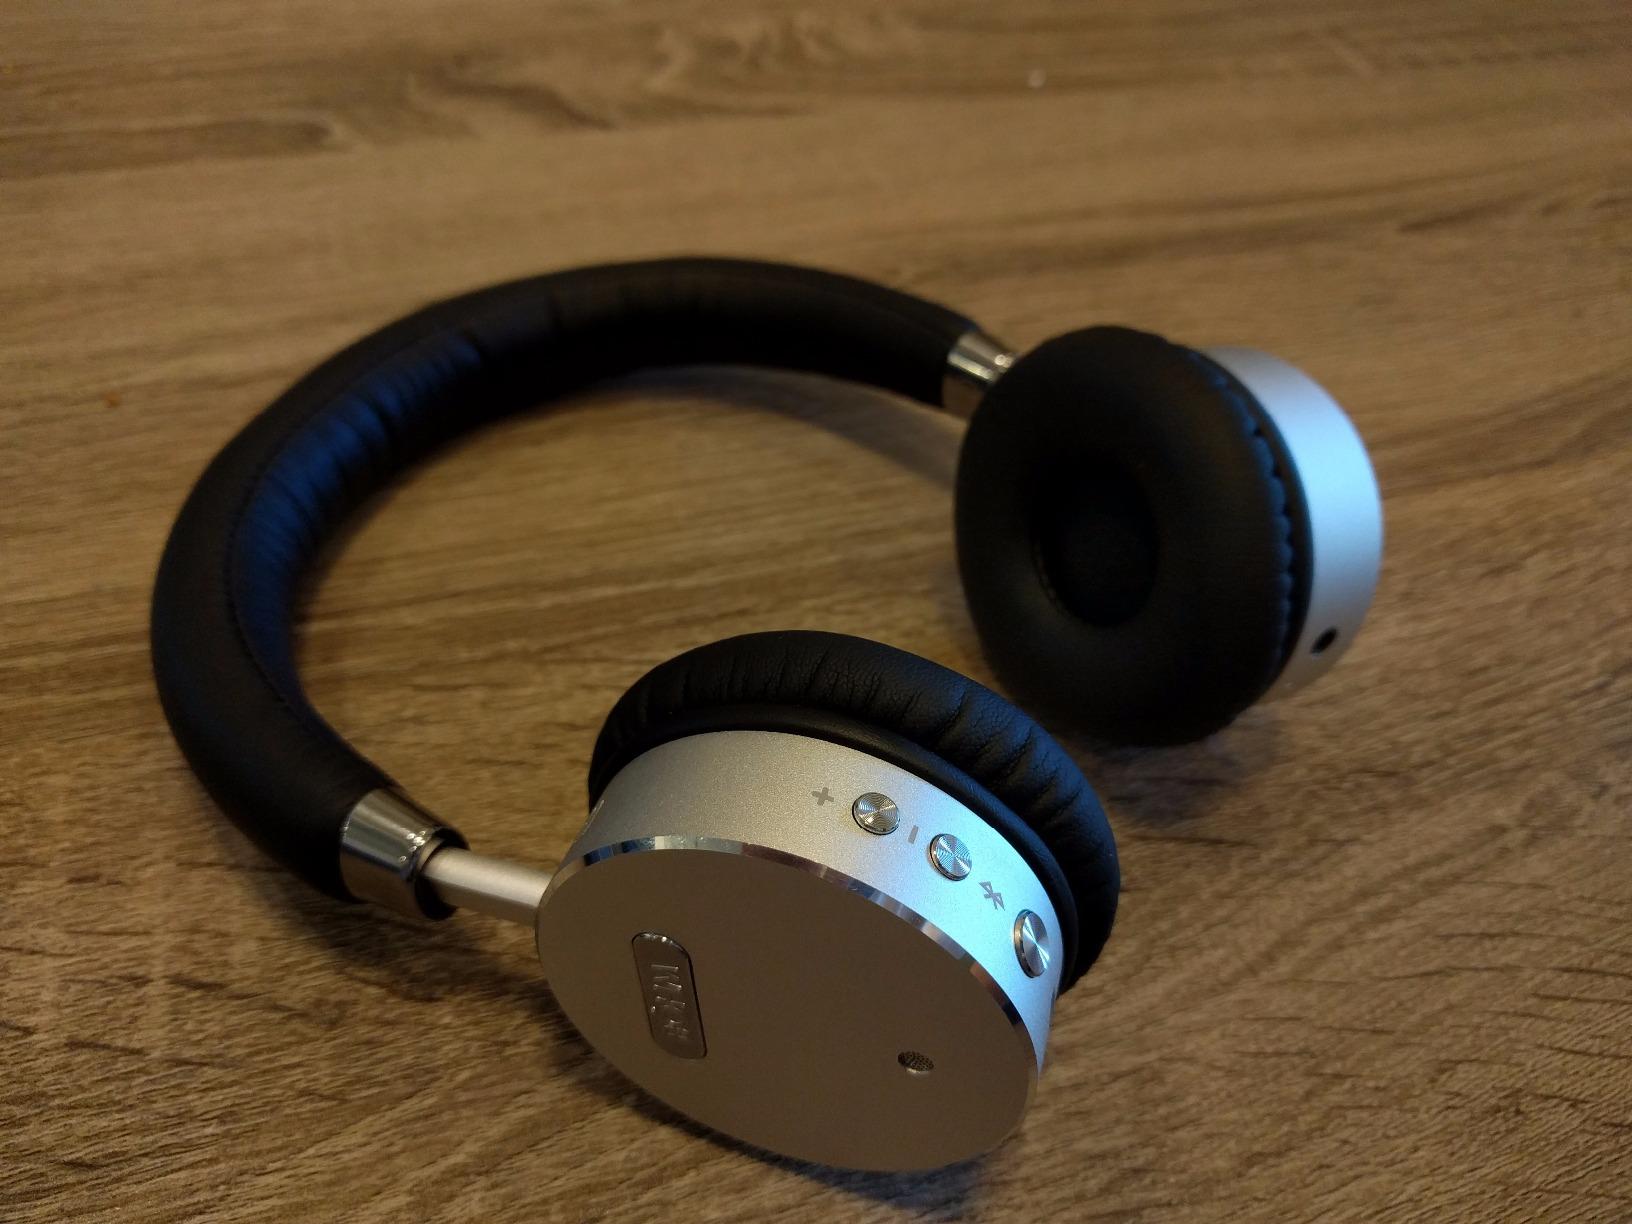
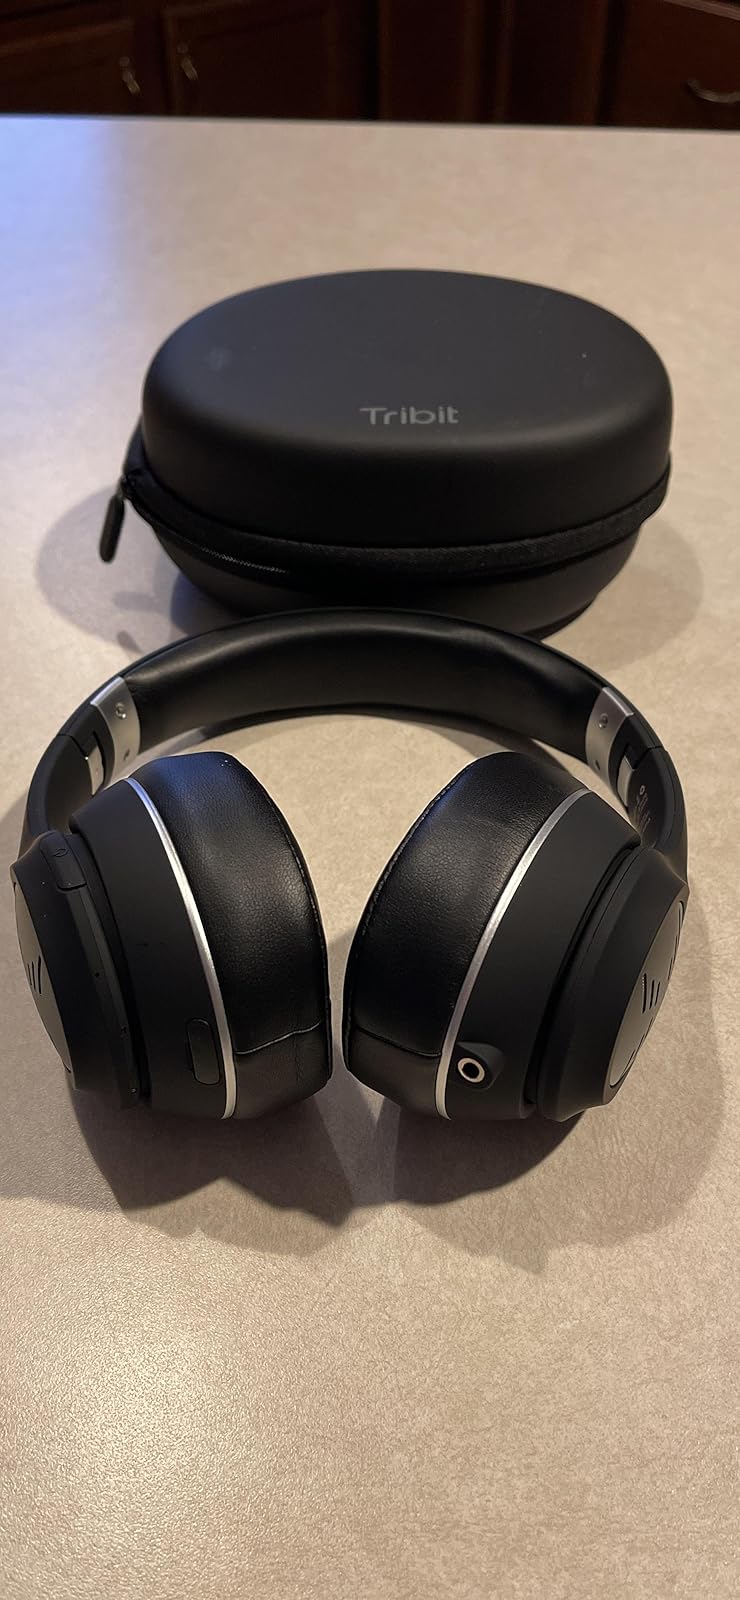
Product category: headphones
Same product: no